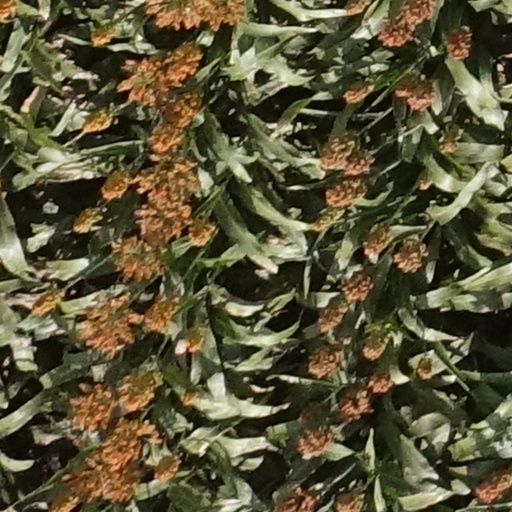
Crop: sorghum